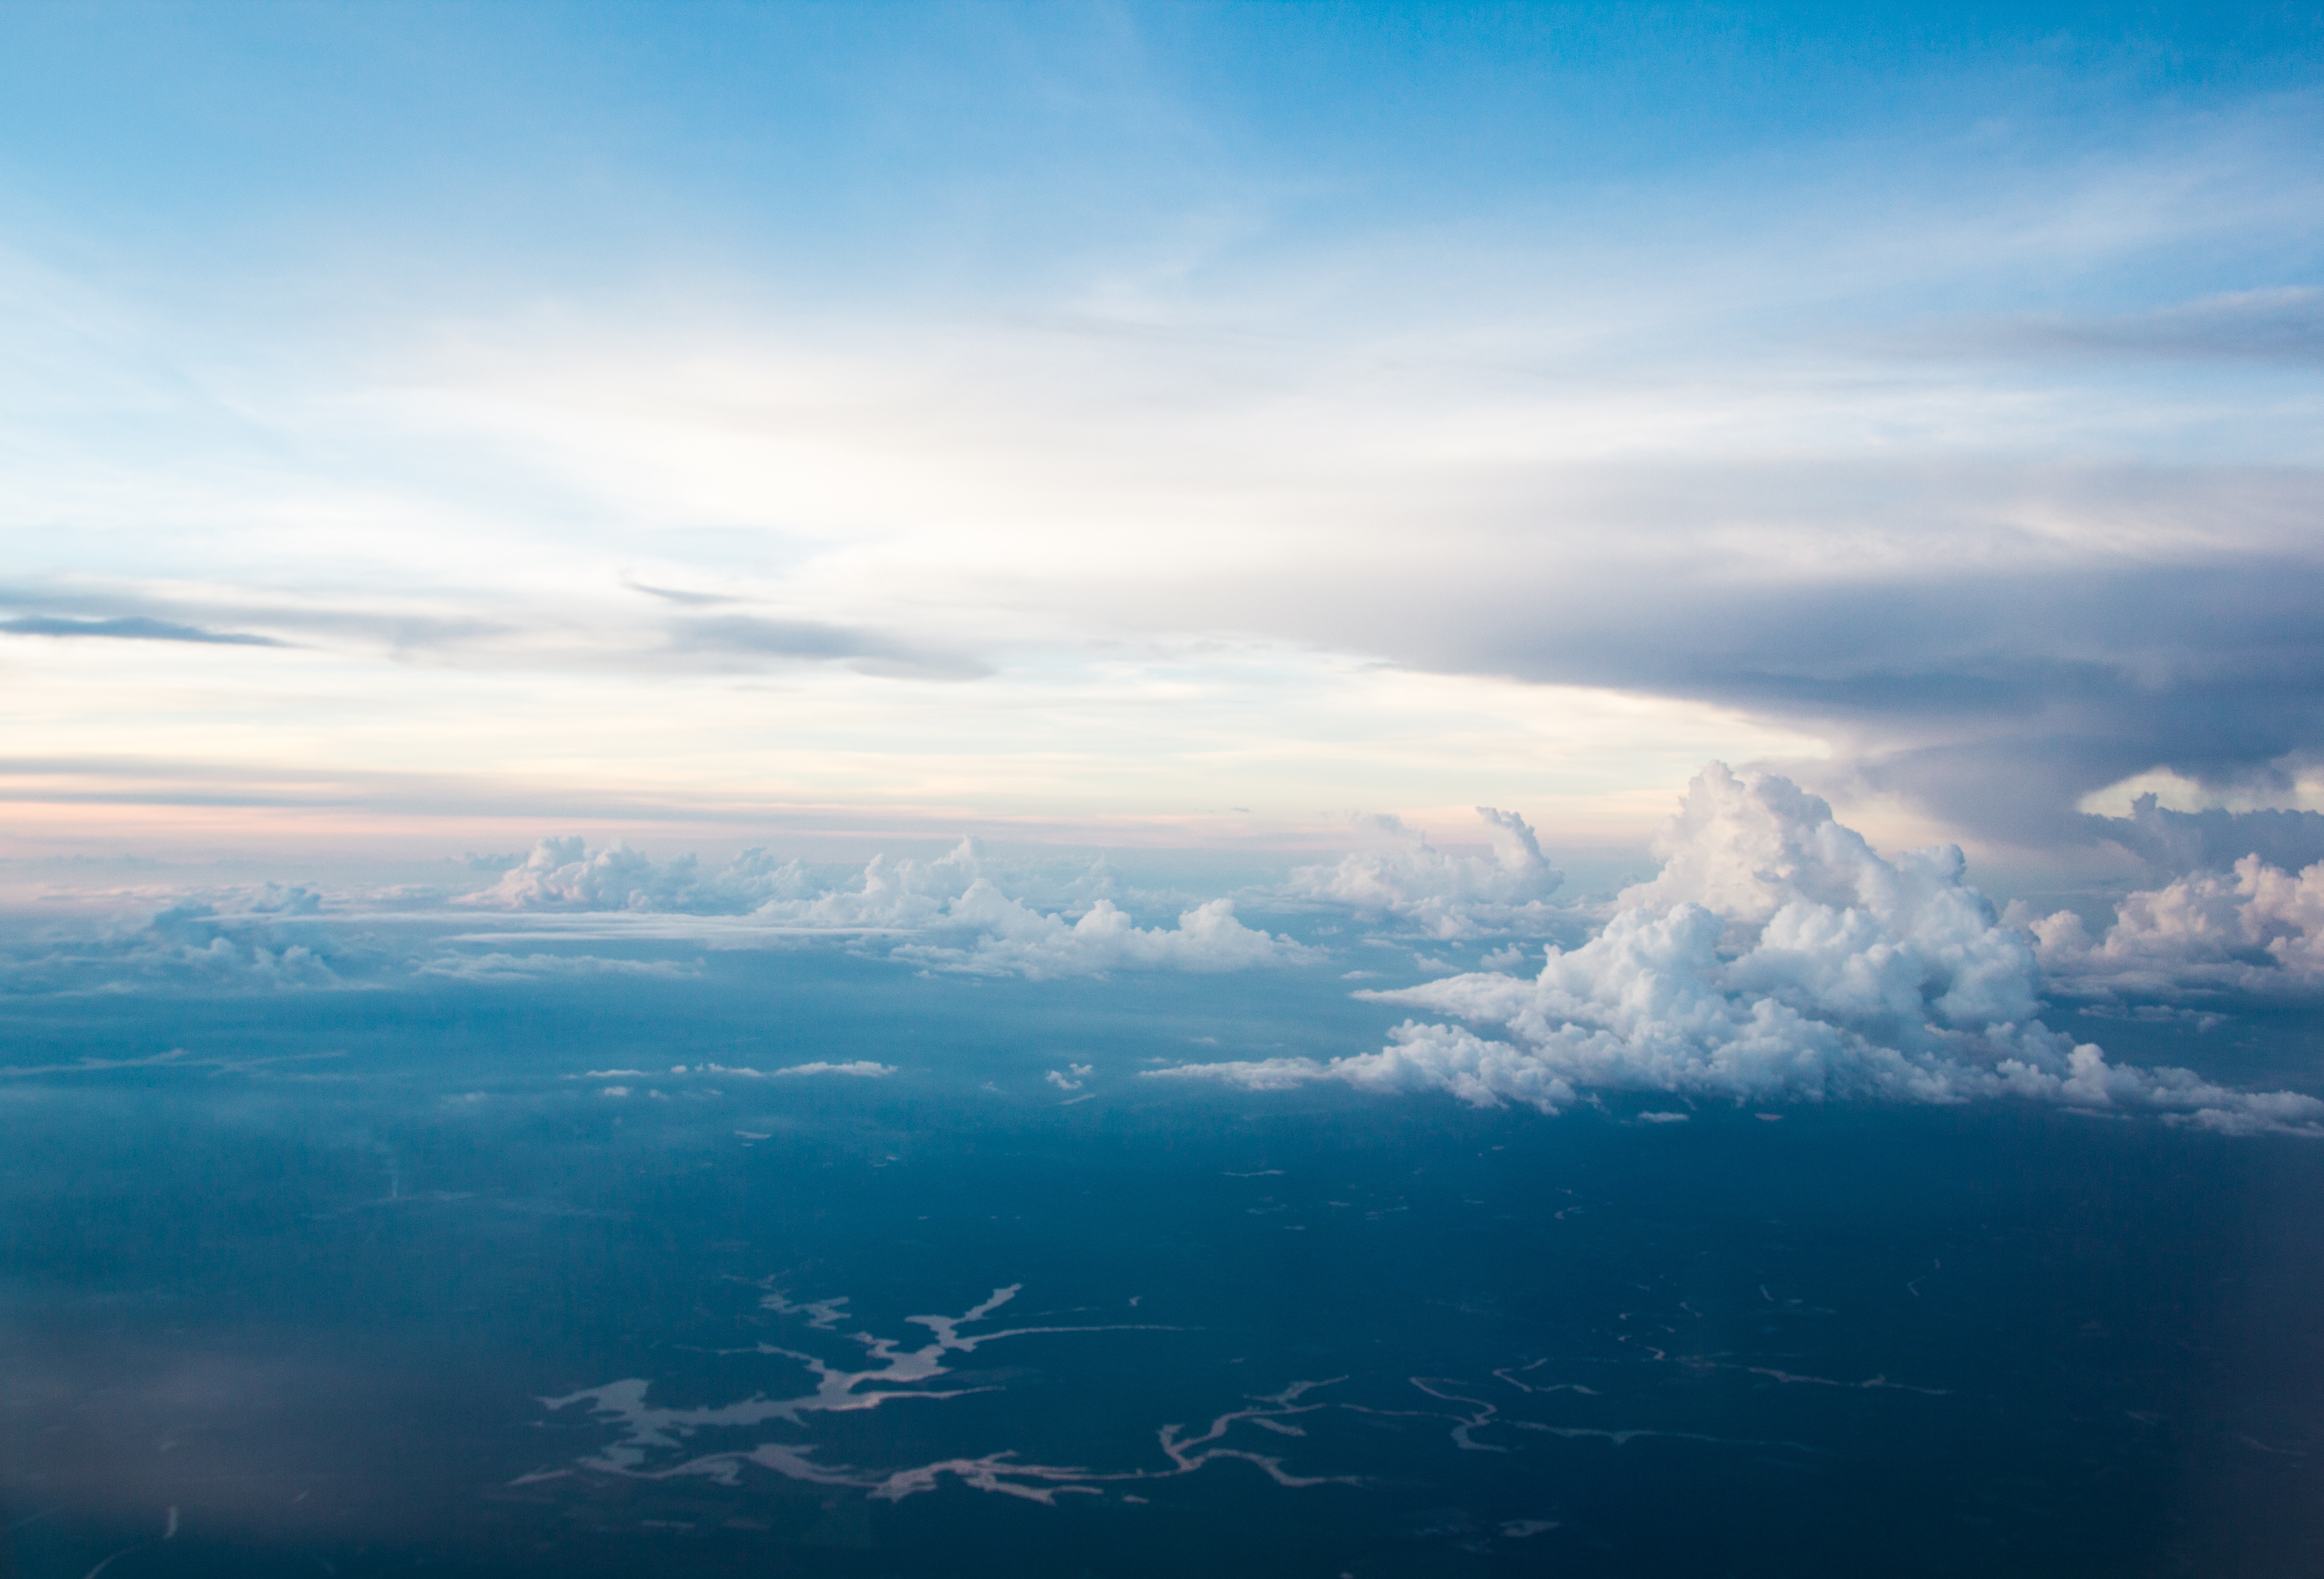
sea, nature, horizon, mountain, light, cloud, sky, sunrise, sunlight, air, morning, hill, view, dawn, atmosphere, mountain range, panorama, summer, dusk, spring, high, flight, weather, blue, season, plain, plateau, day, aerial photography, meteorological phenomenon, atmospheric phenomenon, atmosphere of earth, mountainous landforms